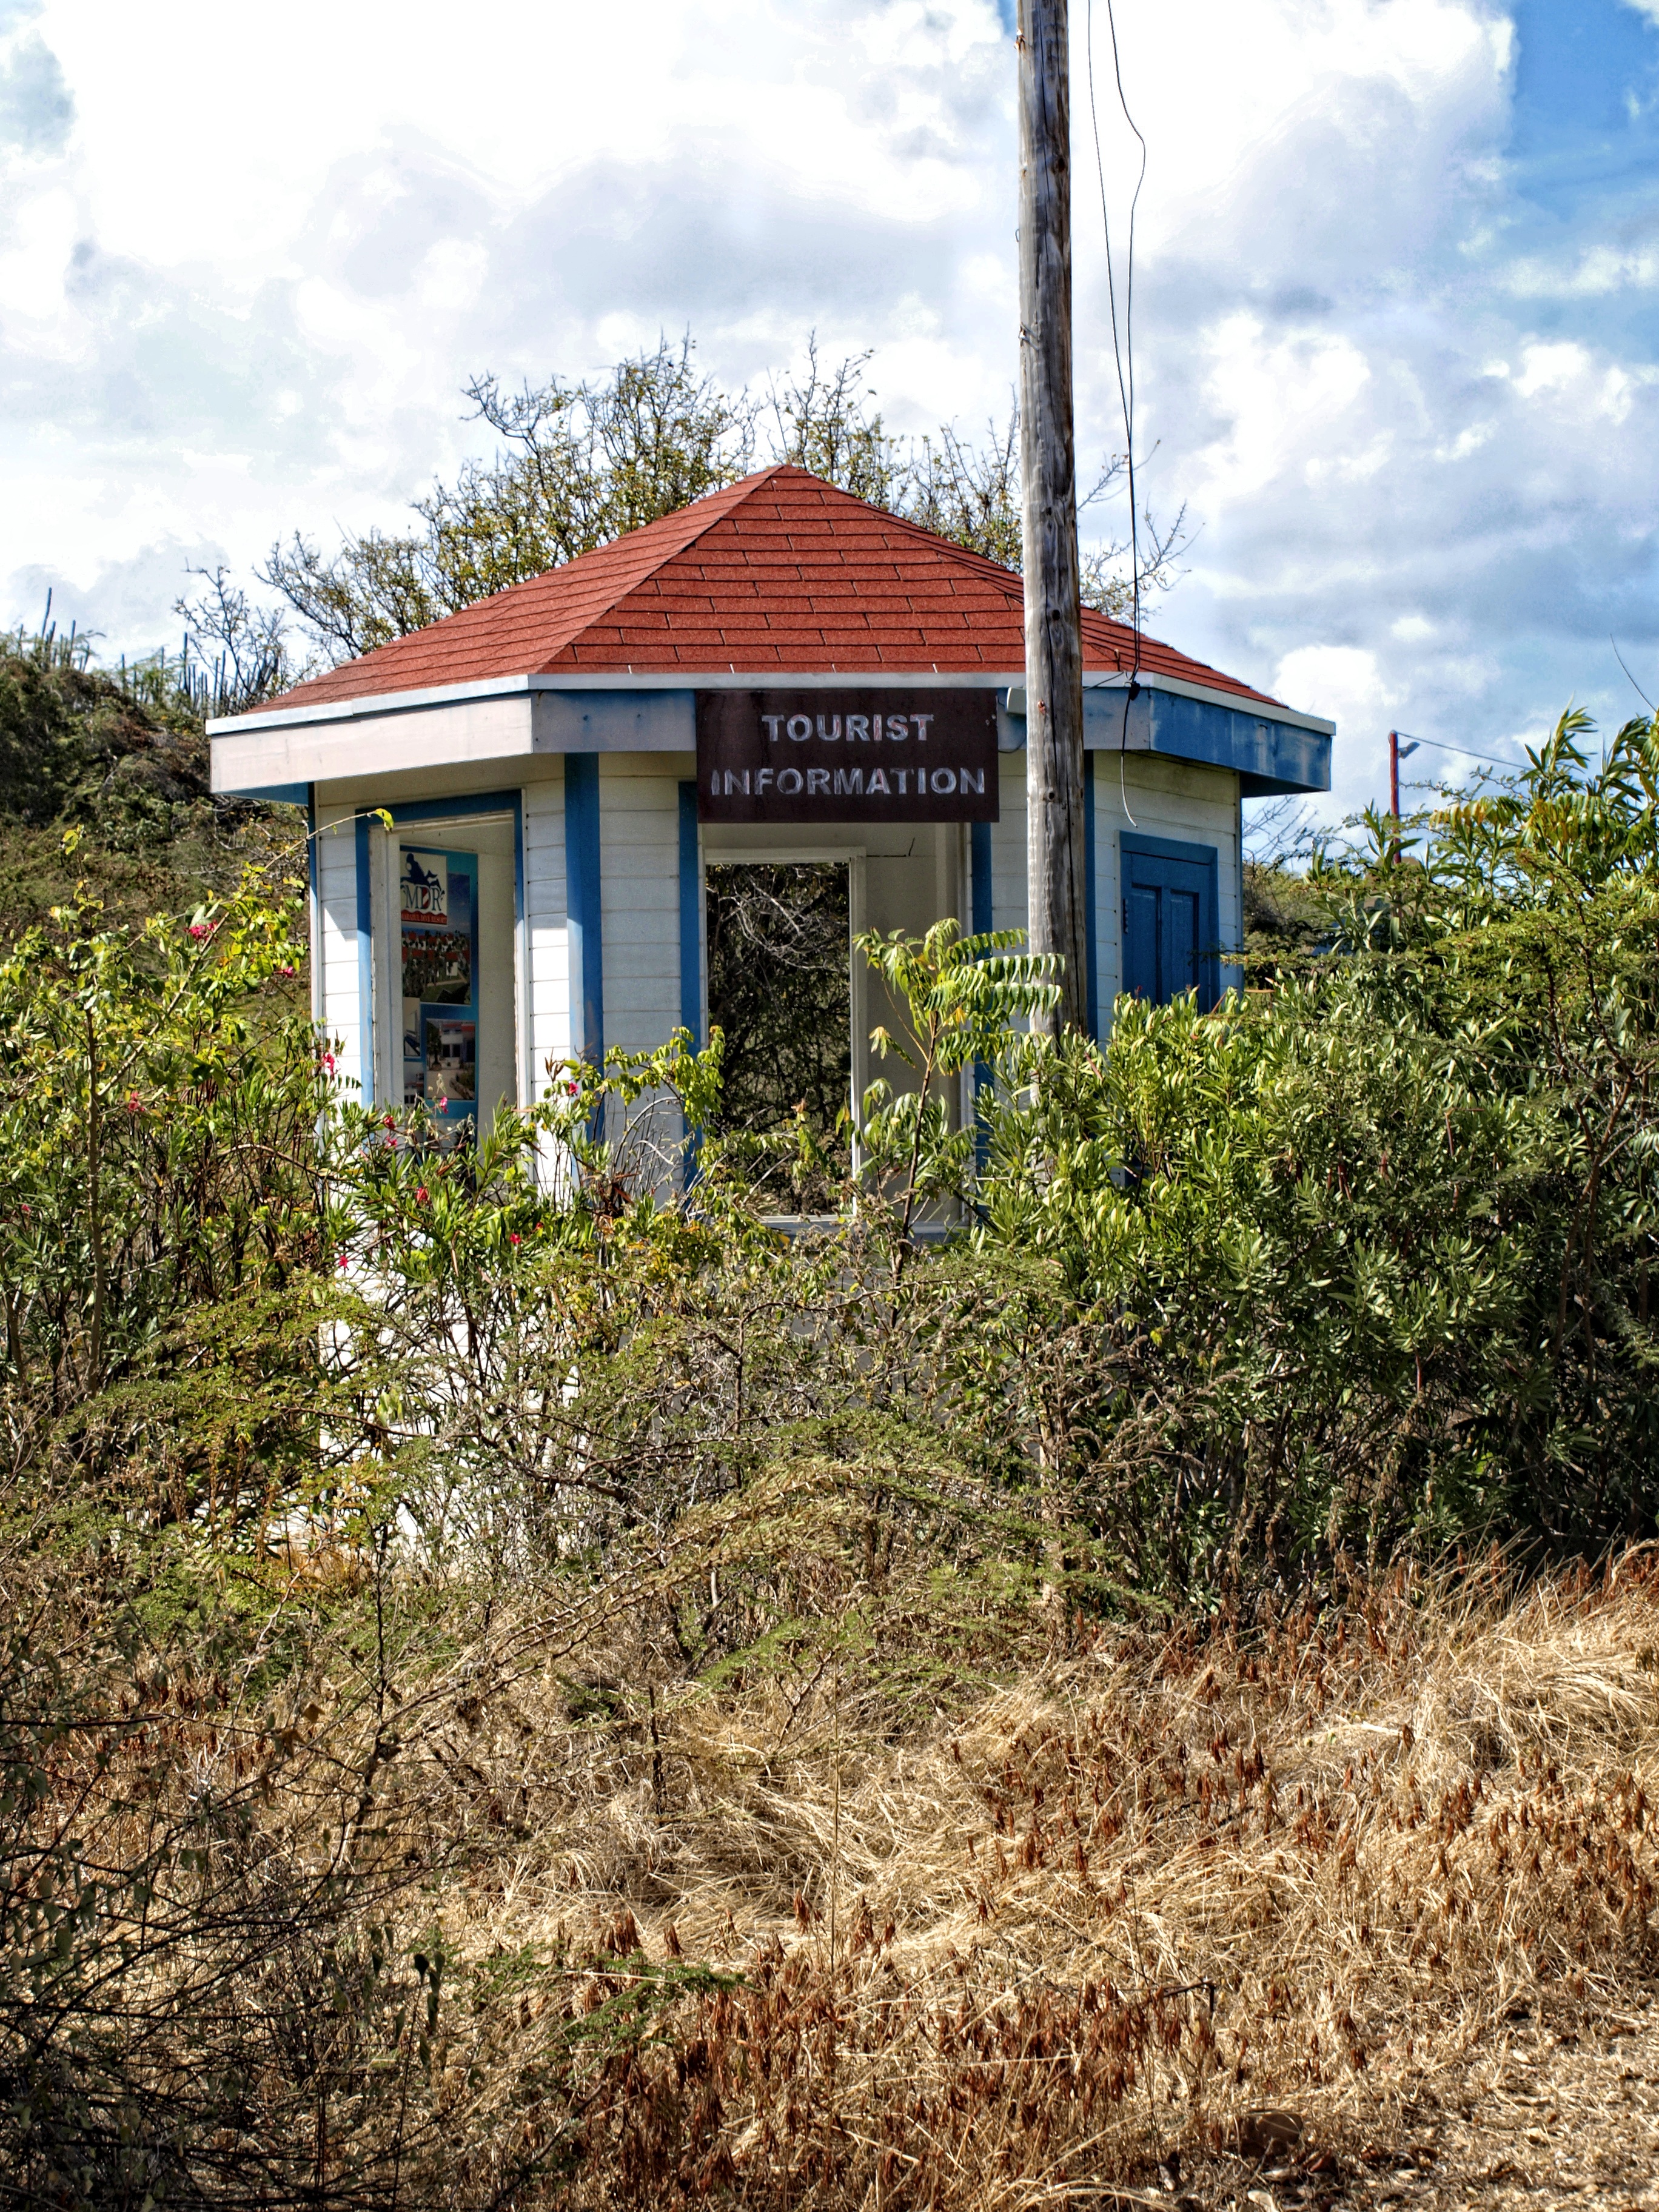
landscape, tree, nature, farm, house, building, home, overgrown, hut, shack, cottage, property, decay, lonely, tourism, resort, pavilion, plantation, closed, estate, forget, leave, rural area, tourist information, residential area, impassable